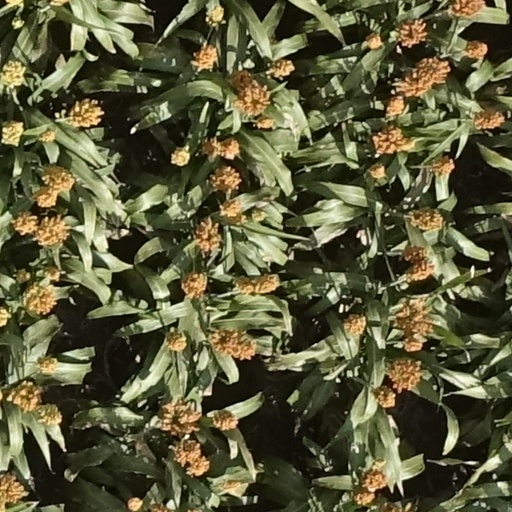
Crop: sorghum